History of the Polish–Lithuanian Commonwealth (1569–1648)

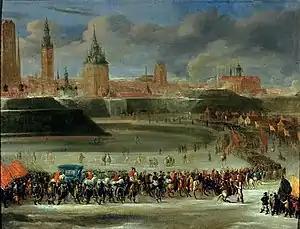
Queen Marie Louise Gonzaga, the second wife of Władysław IV, arrives in Gdańsk (Danzig) in 1646

In order to continue their efforts, the magnates took advantage of the earlier death of Tsarevich Dmitry (1591) under mysterious circumstances and of the appearance of False Dmitriy I, a pretender-impostor claiming to be the tsarevich. False Dmitriy was able to secure the cooperation and help of the Wiśniowiecki family and of Jerzy Mniszech, Voivode of Sandomierz, whom he promised vast Russian estates and a marriage with the voivode's daughter Marina. Dmitriy became a Catholic and leading an army of adventurers raised in the Commonwealth, with the tacit support of Sigismund III entered in 1604 the Russian state. After the death of Boris Godunov and the murder of his son Feodor, False Dmitriy I became the Tsar of Russia, and remained in that capacity until killed during a popular turmoil in 1606, which also eliminated the Polish presence in Moscow.